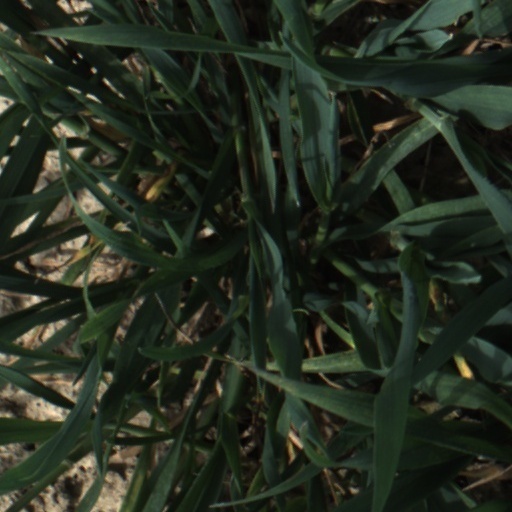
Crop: wheat